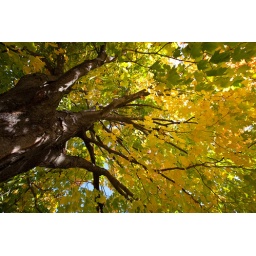
The green leaves fade to yellow on the old Maple in the front yard. The yearly fall spectacle begins again.